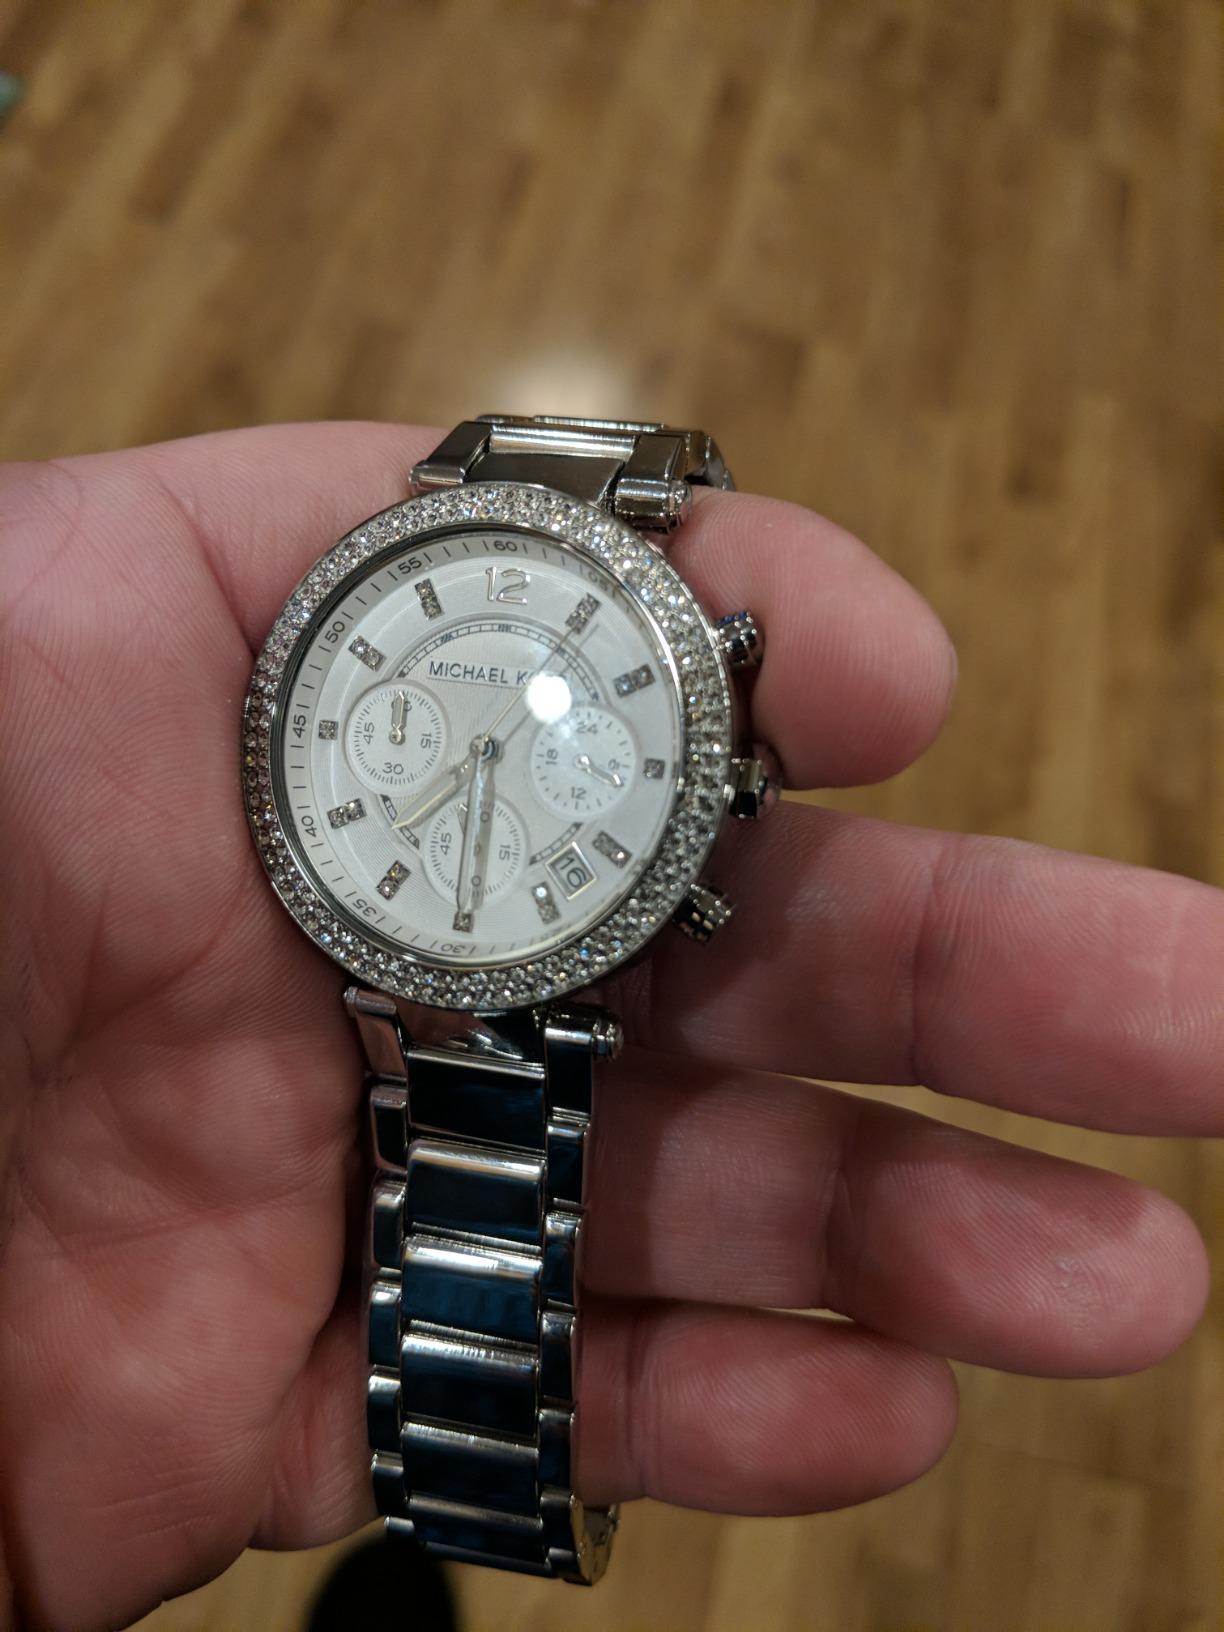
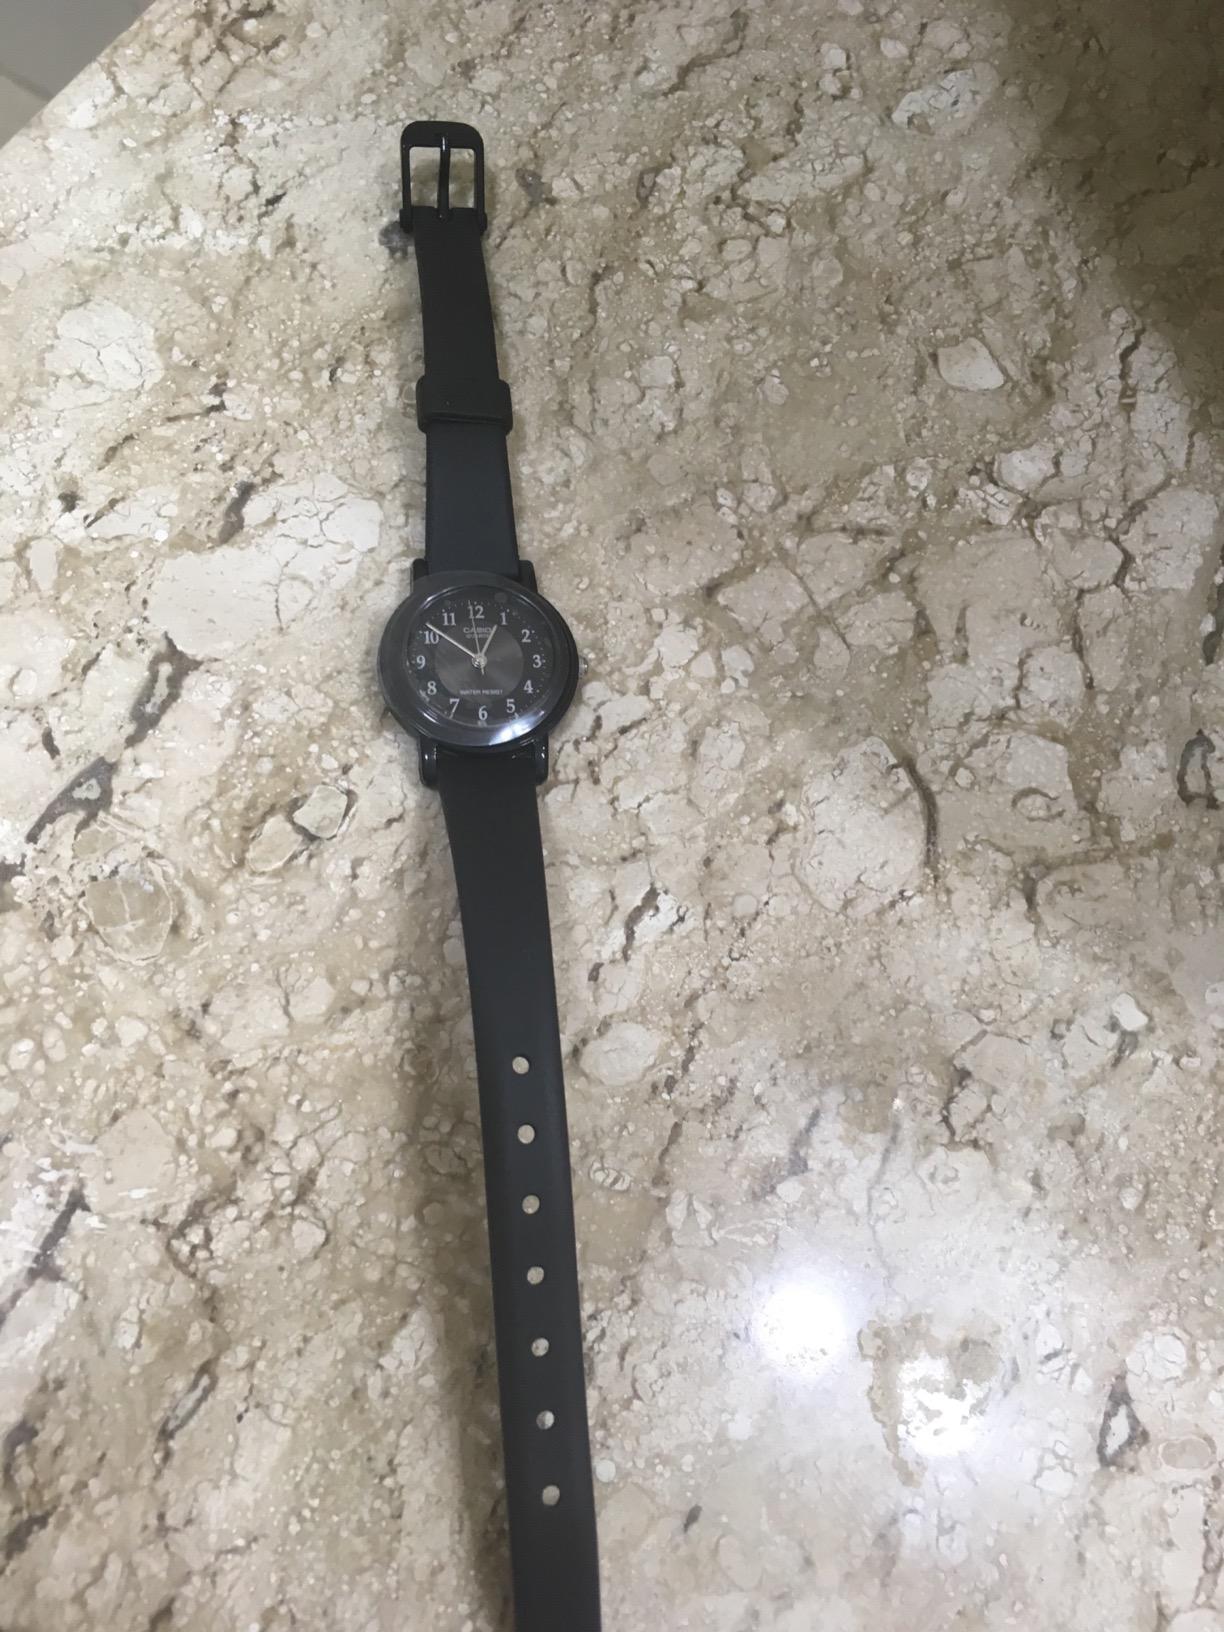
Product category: accessories_watch
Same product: no